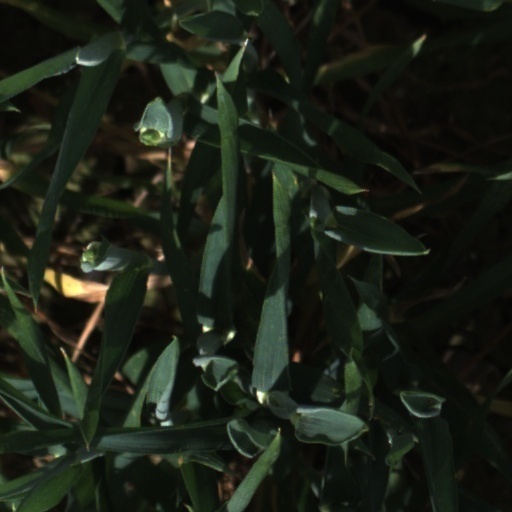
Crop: wheat